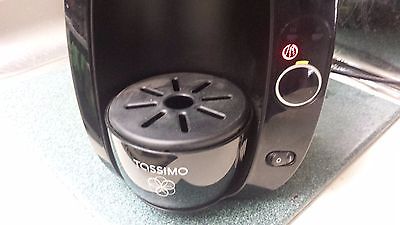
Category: coffee maker